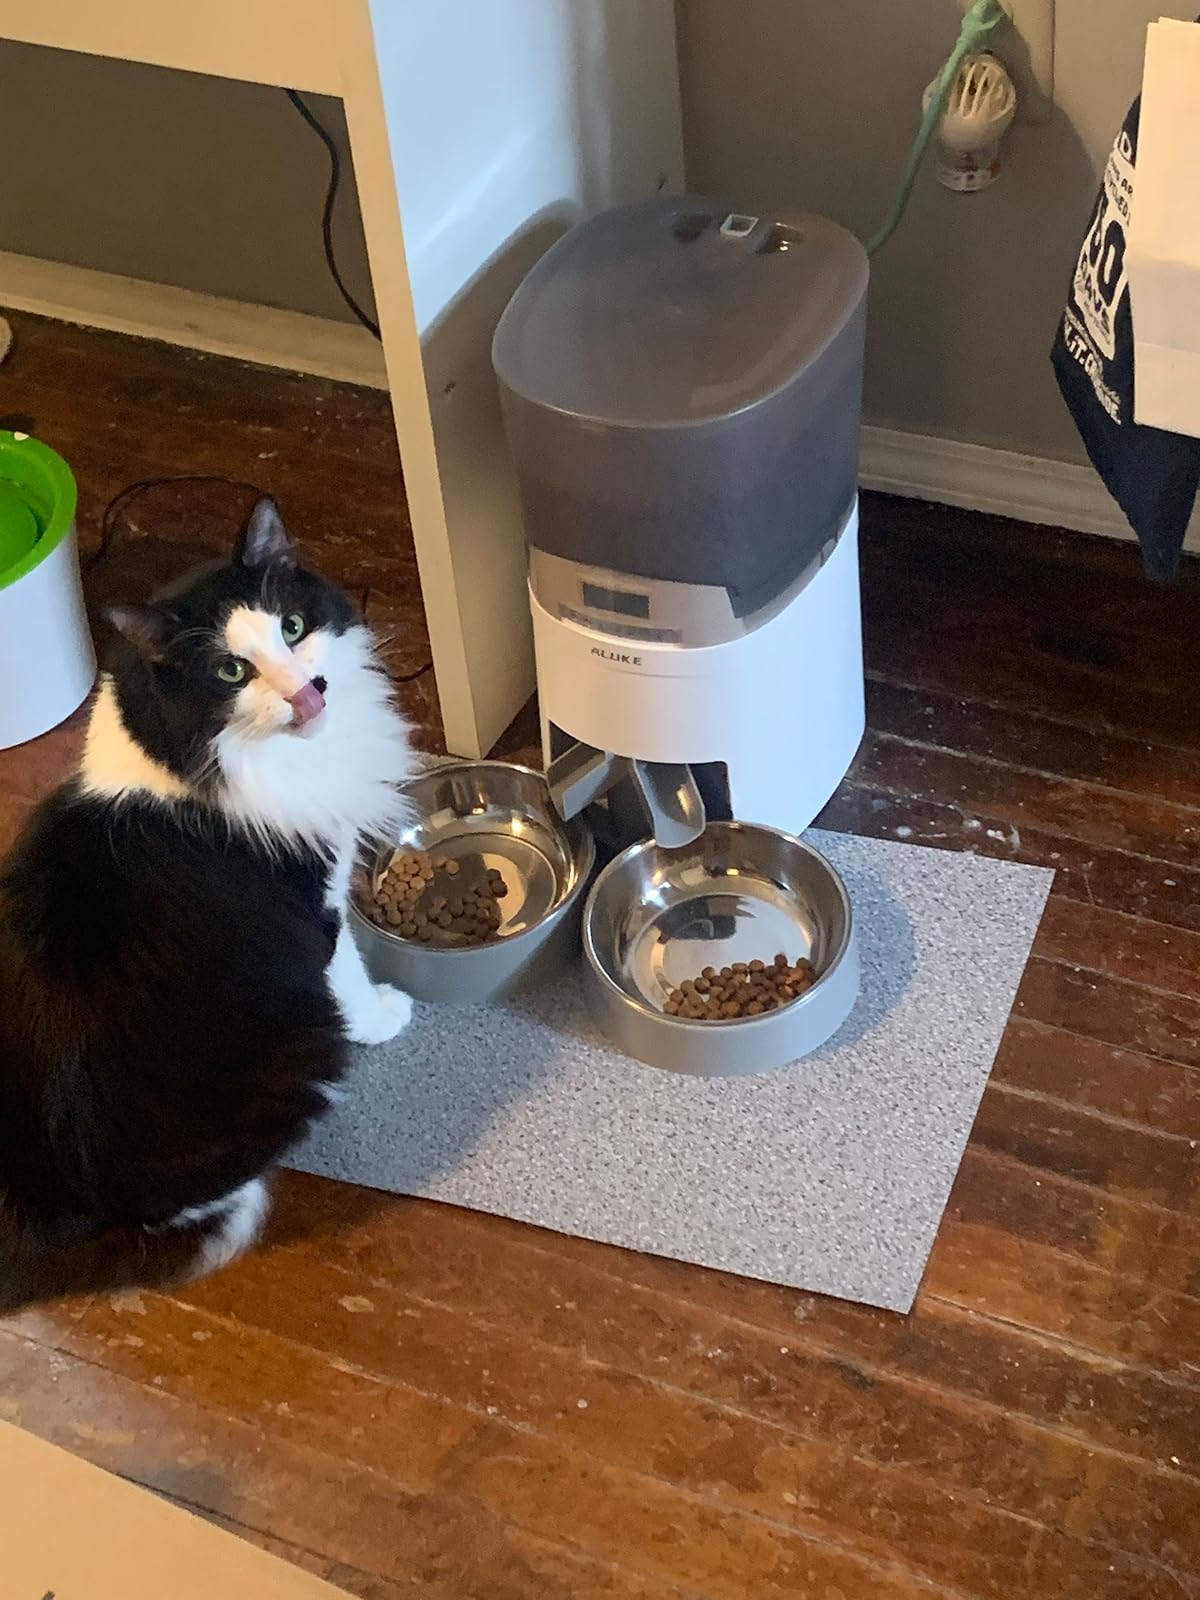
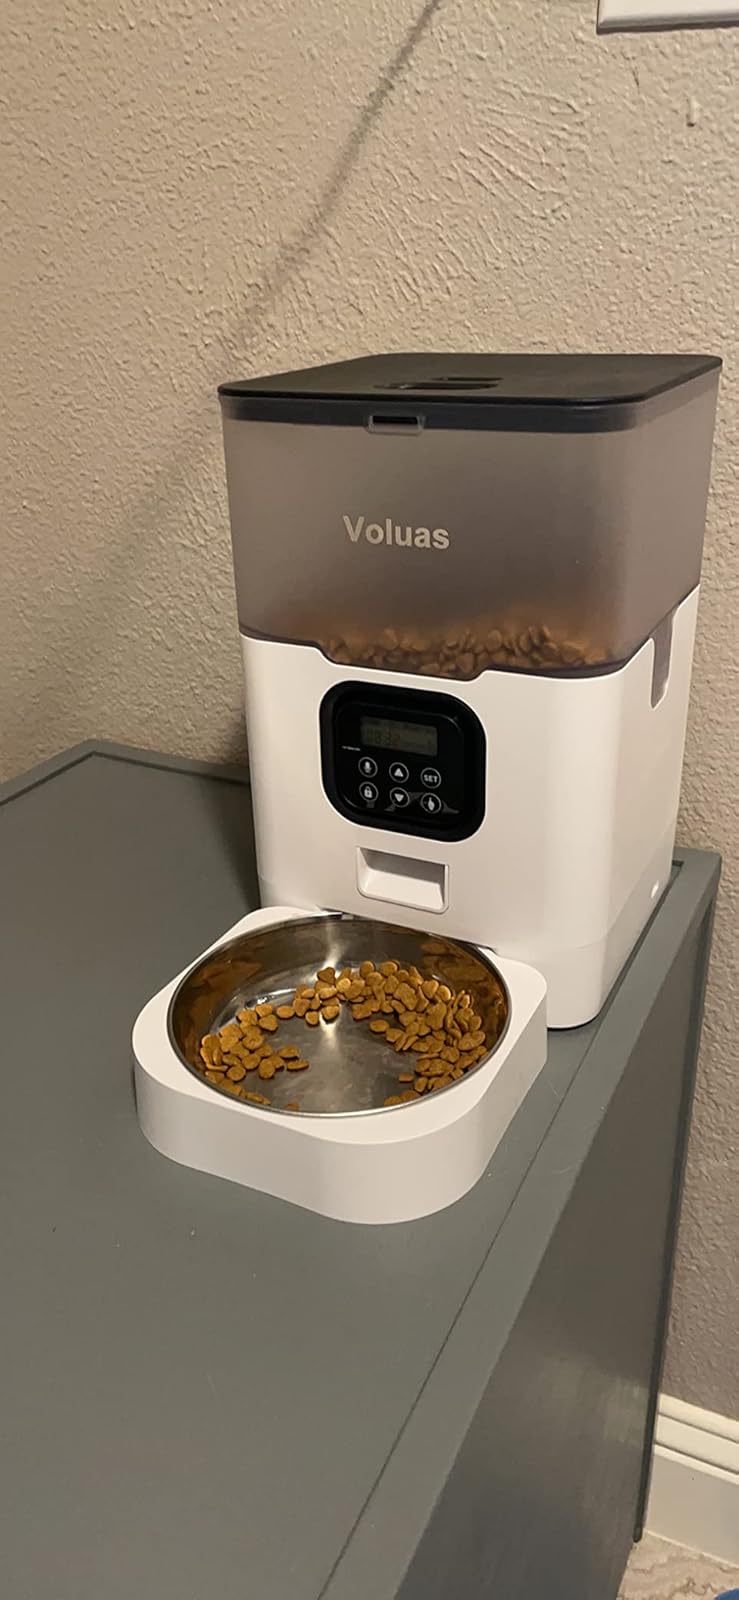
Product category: items_feeder
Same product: no